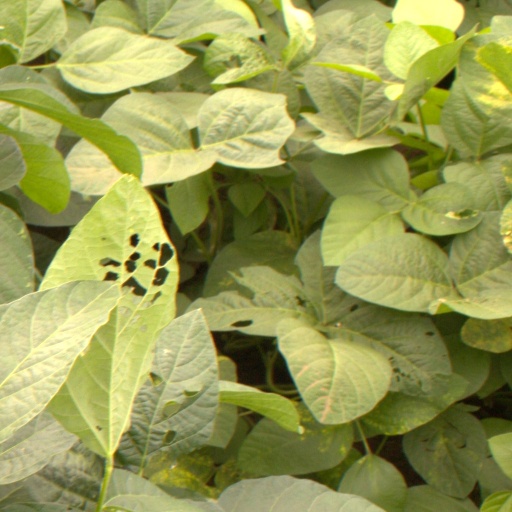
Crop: soybean